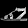
Label: Sandal